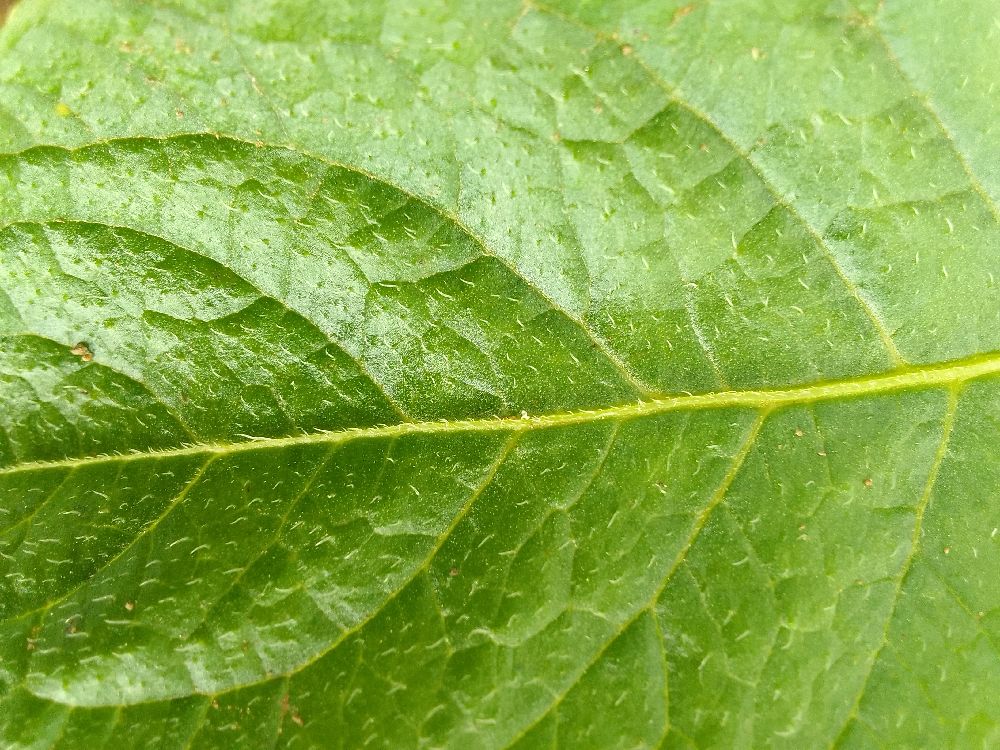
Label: Healthy